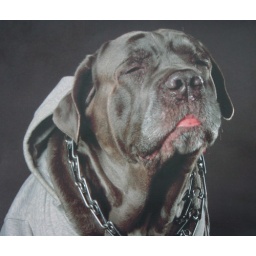
photo I took of this dog in a magazine we call &amp;quot;Noci&amp;quot;.. his expression is both cute and classic